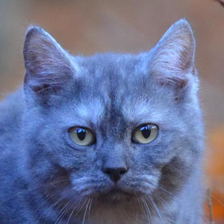
Label: animals